Assemblies of God USA

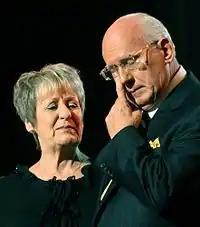
Thomas Trask with his wife. Trask led the AG as general superintendent for 14 years from 1993 to 2007.

Between the World Wars, the movement kept a relative isolation from other Pentecostal and evangelical groups, but after World War II, the AG started an approximation with Pentecostal groups overseas. Like the Federation of Pentecostal Churches in Germany and the Assemblies of God in Australia, at that time many national denominations came to affiliate with the U.S. fellowship. These partnerships would later develop into the World Assemblies of God Fellowship. As well as establishing fellowships in other nations, the AG also began to communicate with other U.S. churches. The Assemblies of God was a founding member of both the National Association of Evangelicals and the Pentecostal Fellowship of North America (now Pentecostal/Charismatic Churches of North America).